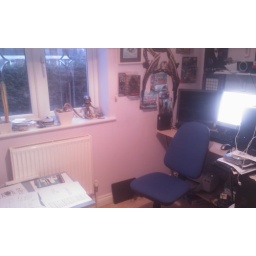
Wow a desk and a table in here too !